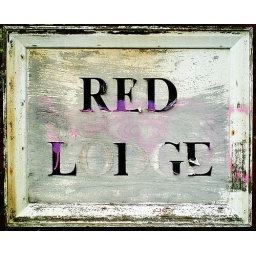
Red Lodge, Park View Road in Ealing, London, UK. The house is lovely. The sign has seen better days.